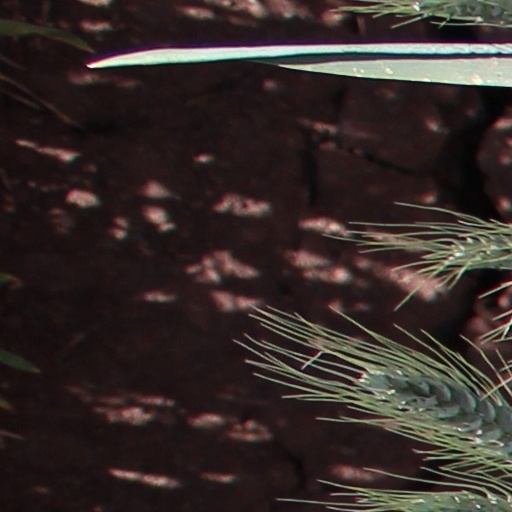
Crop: wheat